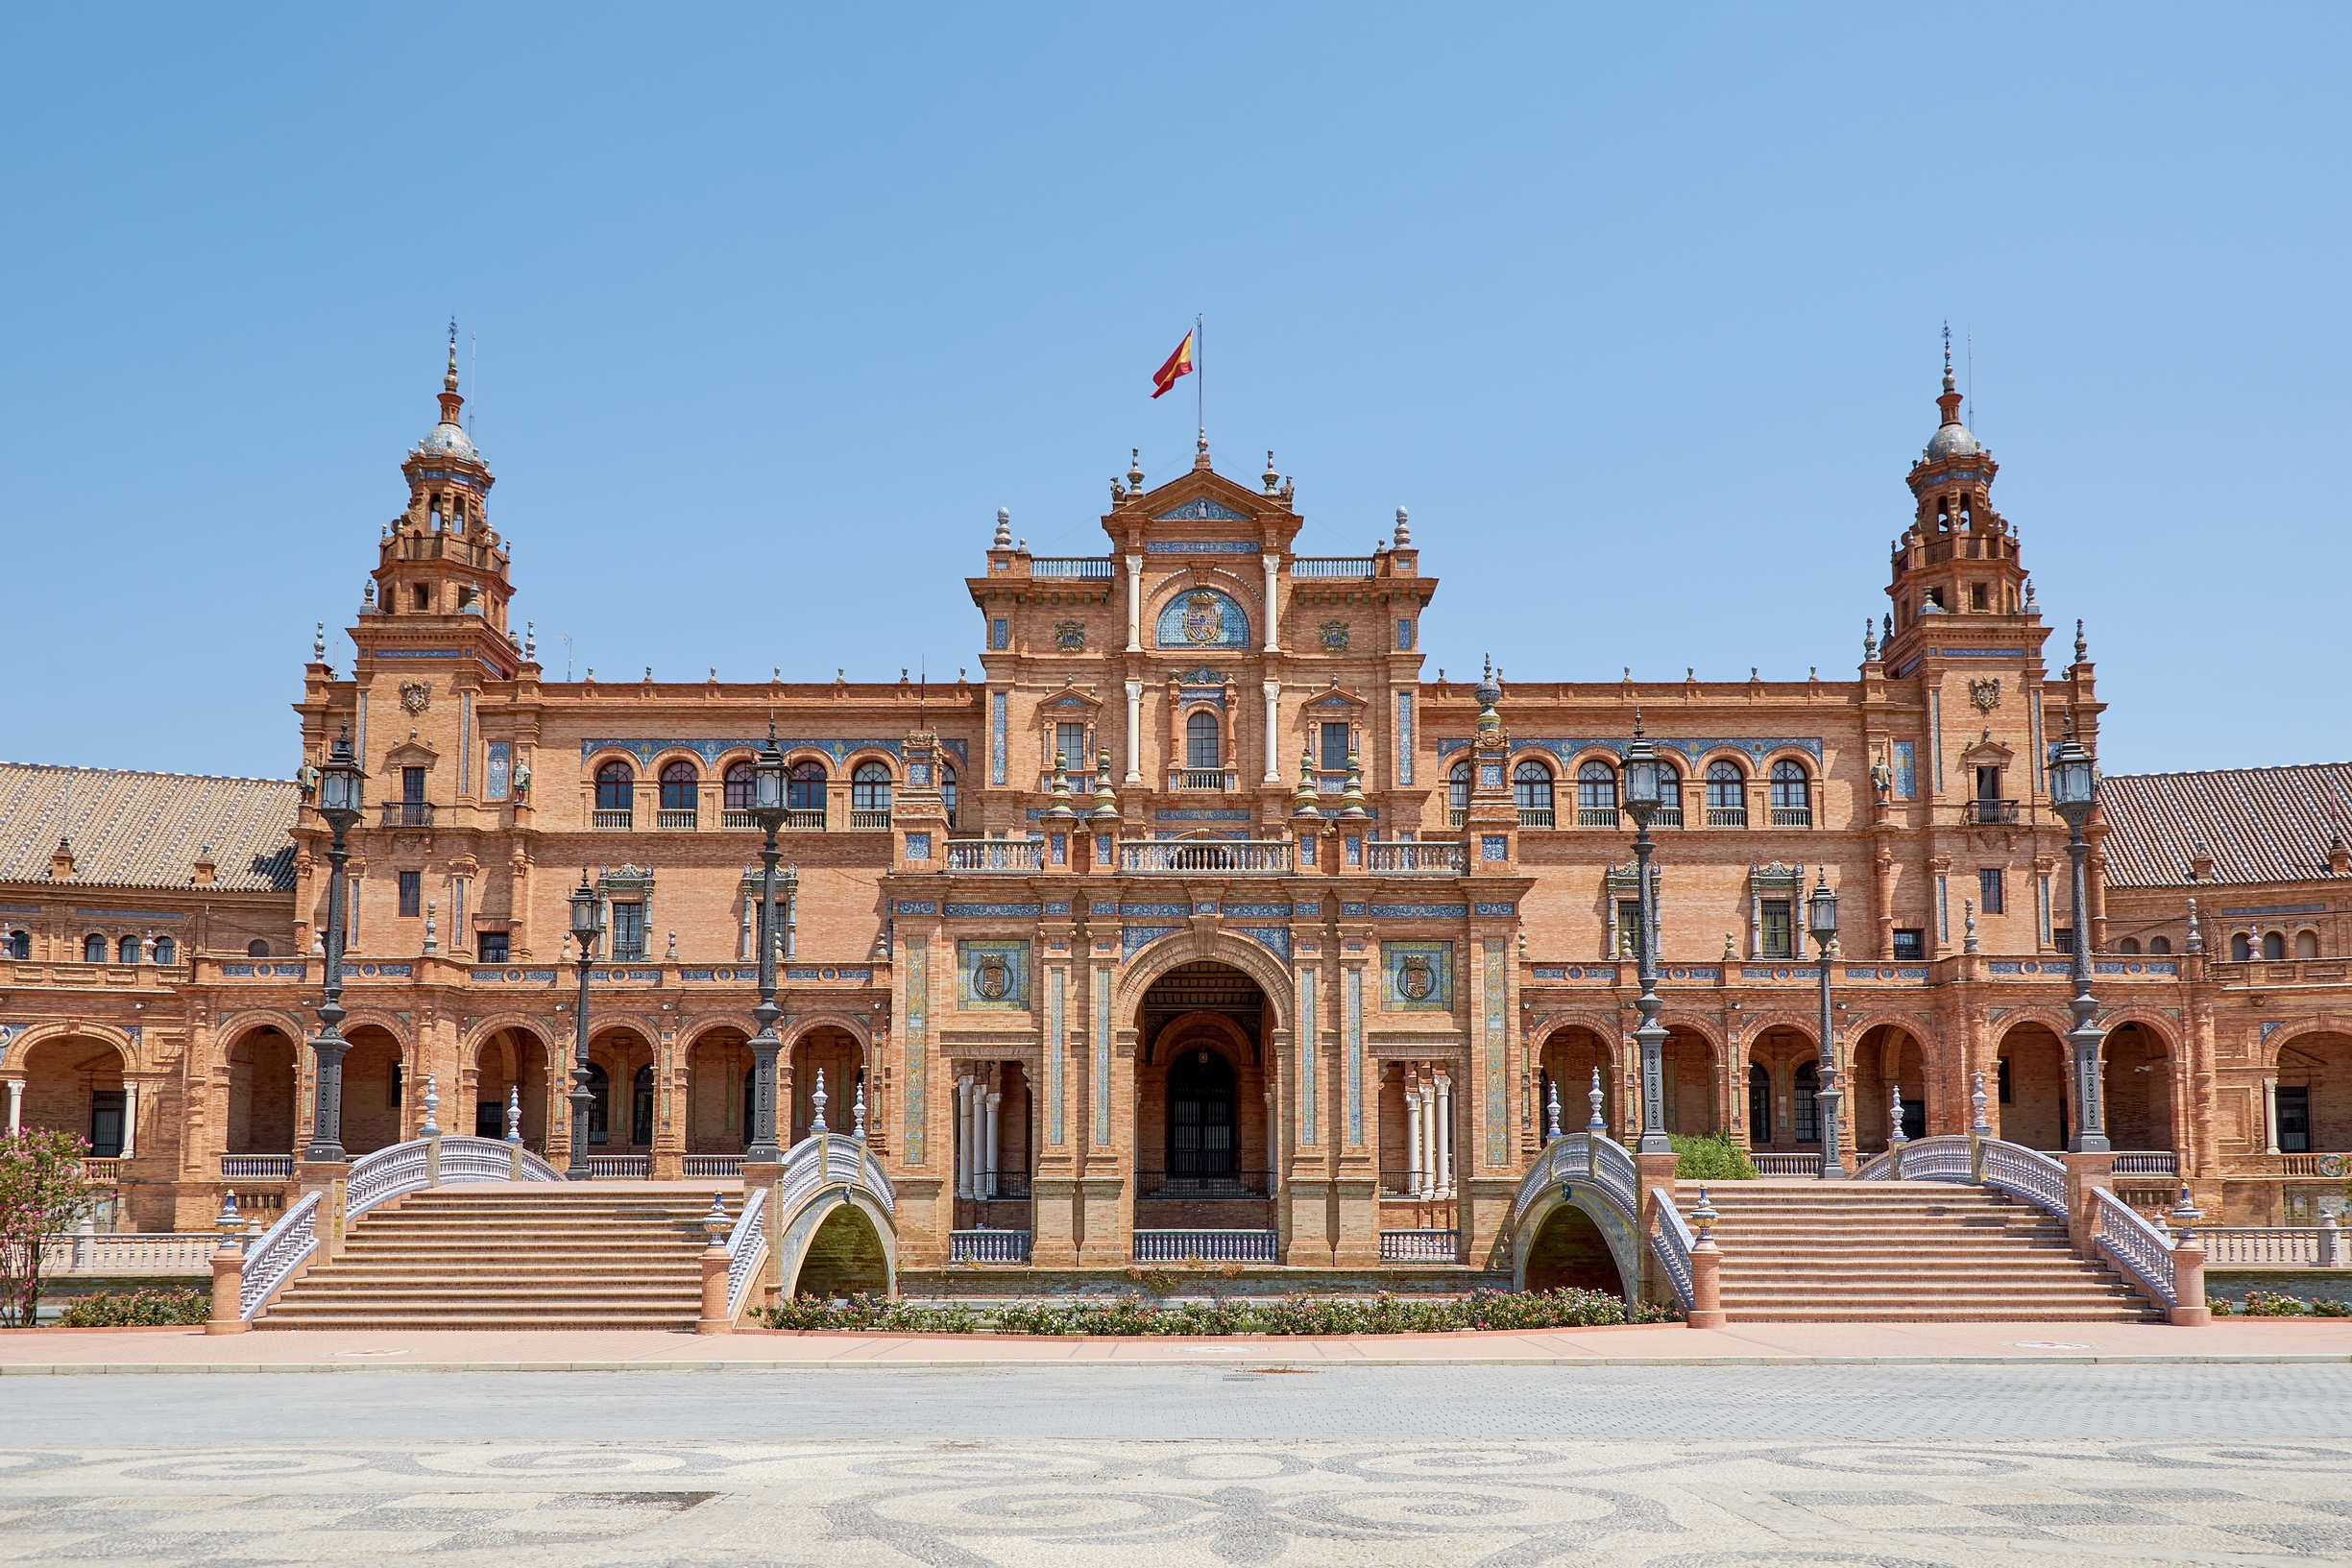
water, architecture, bridge, building, chateau, palace, old, travel, pond, arch, space, plaza, holiday, landmark, facade, garden, tourism, gothic, place of worship, places of interest, spain, footbridge, fountain, seville, andalusia, town square, basilica, estate, input, historically, mirroring, management, town hall, stately home, unesco world heritage site, historic site, government buildings, ancient history, byzantine architecture, regional parliament, european architecture